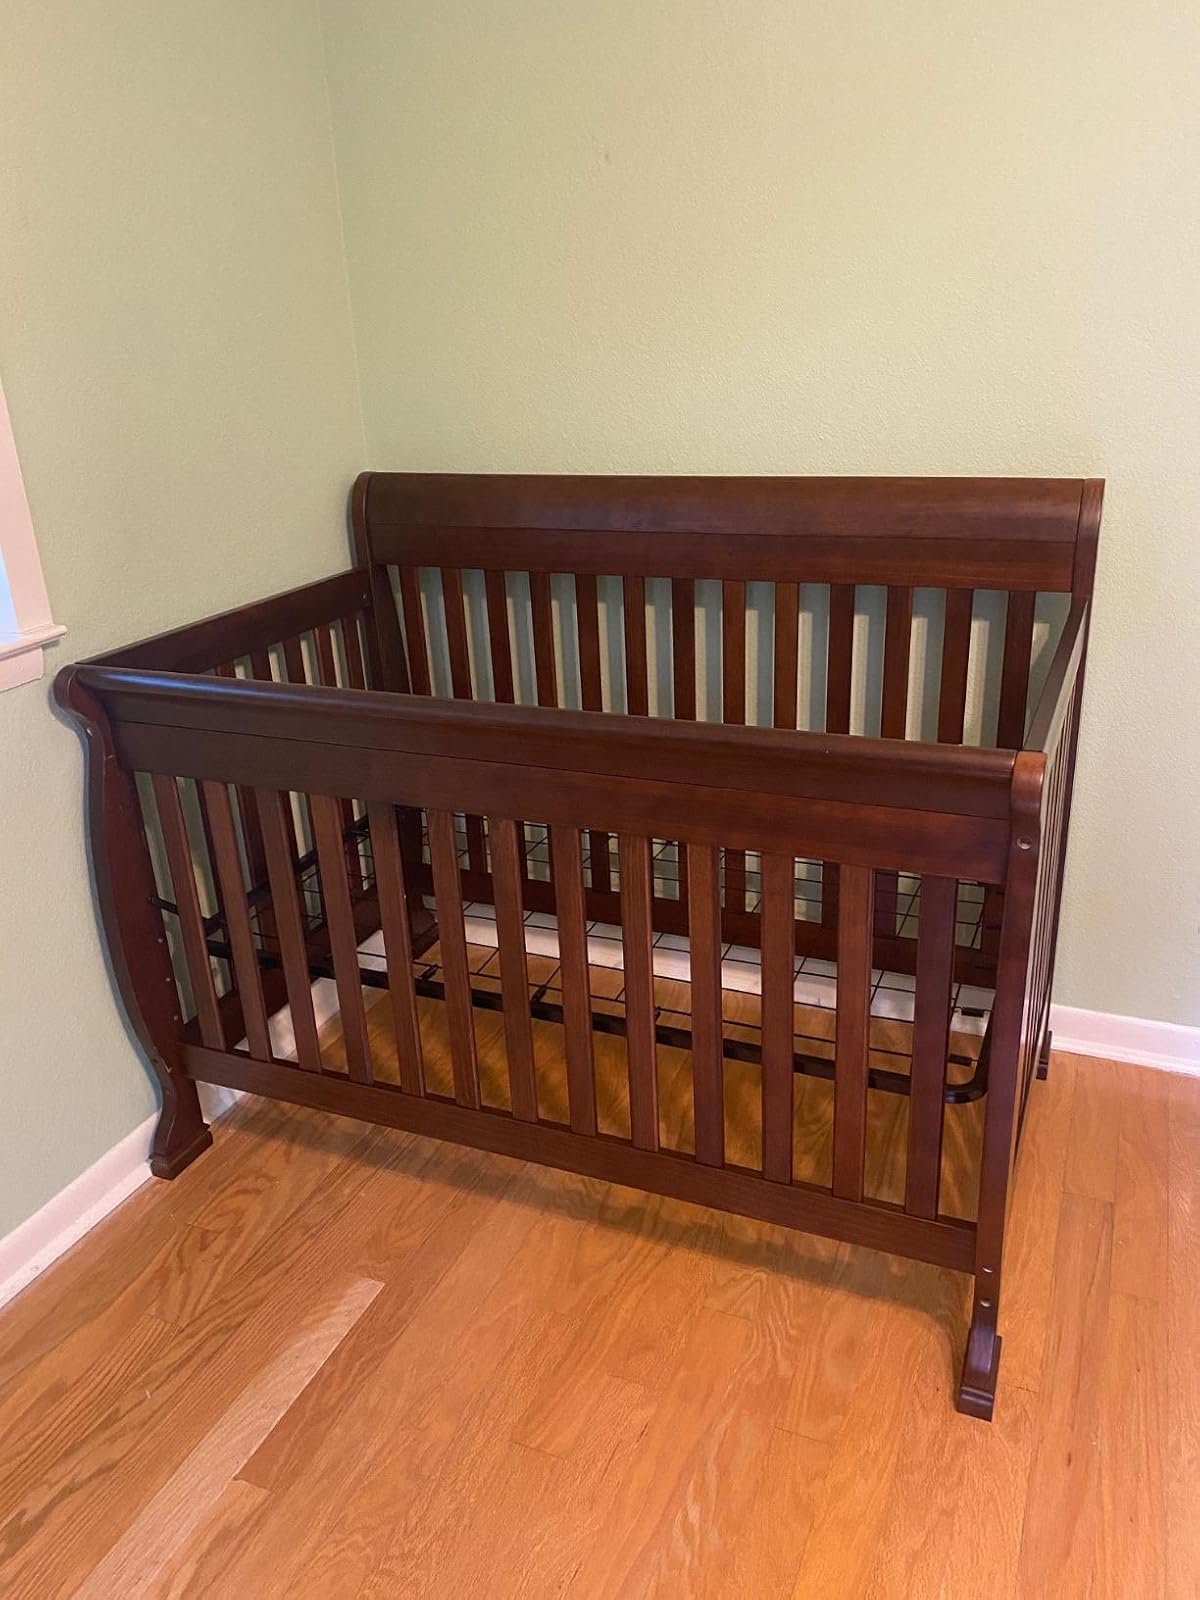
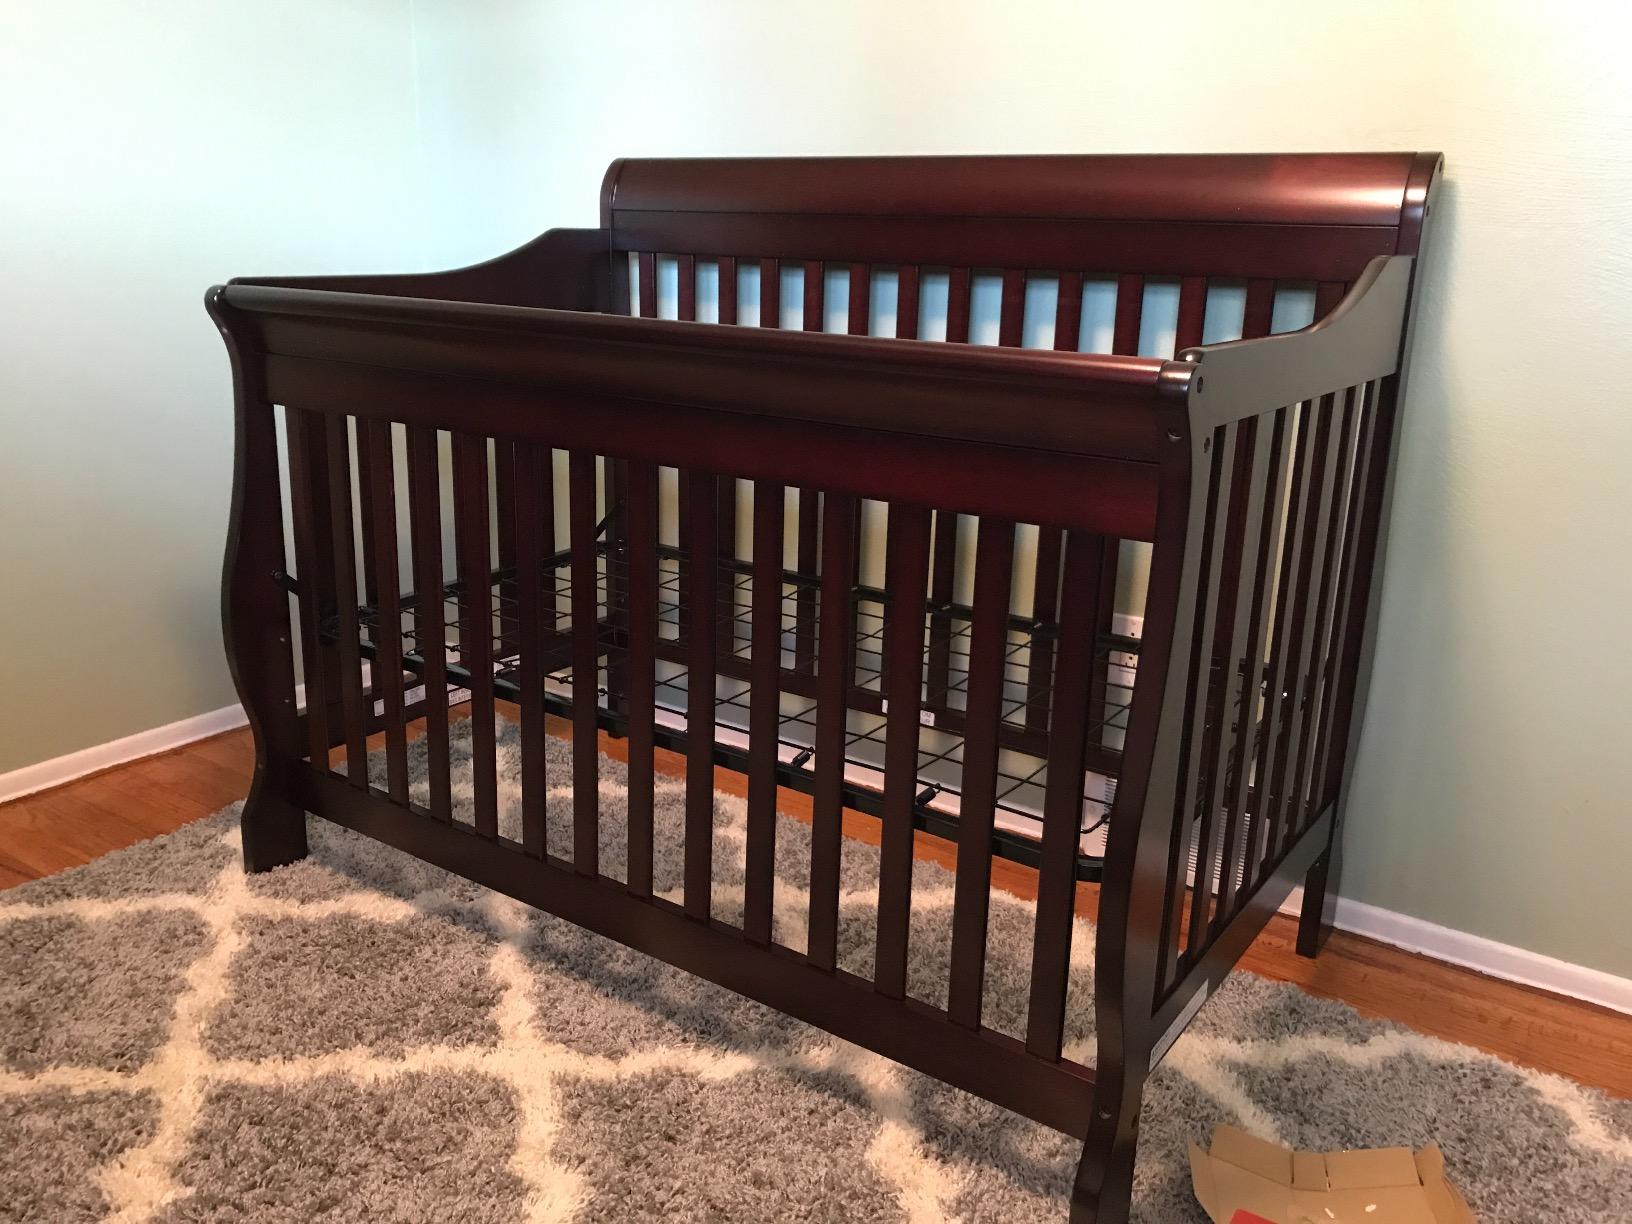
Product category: products_crib
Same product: no